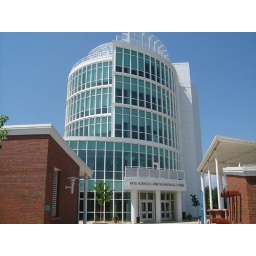
white in the blue sky